Katana Zero

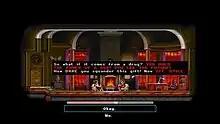
An example of "Katana Zero" dialogue tree system. Stander conceived the system for a role-playing video game that he never developed and used graphical effects to emphasize major decisions.

Stander allowed the player to interrupt any line of spoken dialogue because many of the action games he grew up playing "would grind to a halt as the protagonist and the second banana argued about politics, or when the villain deigned to deliver a winding monologue." He considered this one of the biggest problems with cutscenes, as they strip players of their agency. Additionally, Stander felt an assassin like Zero would not wait to listen to a villain justify their schemes. He was conscious speedrunners would skip all the dialogue and included in-game consequences for interrupting constantly to create a sense of realism. He adopted a show-don't-tell approach to convey as much of the story, themes, and characters as possible through just visuals. A level in which the player controls the Dragon was intended to show the character's lethality without words.